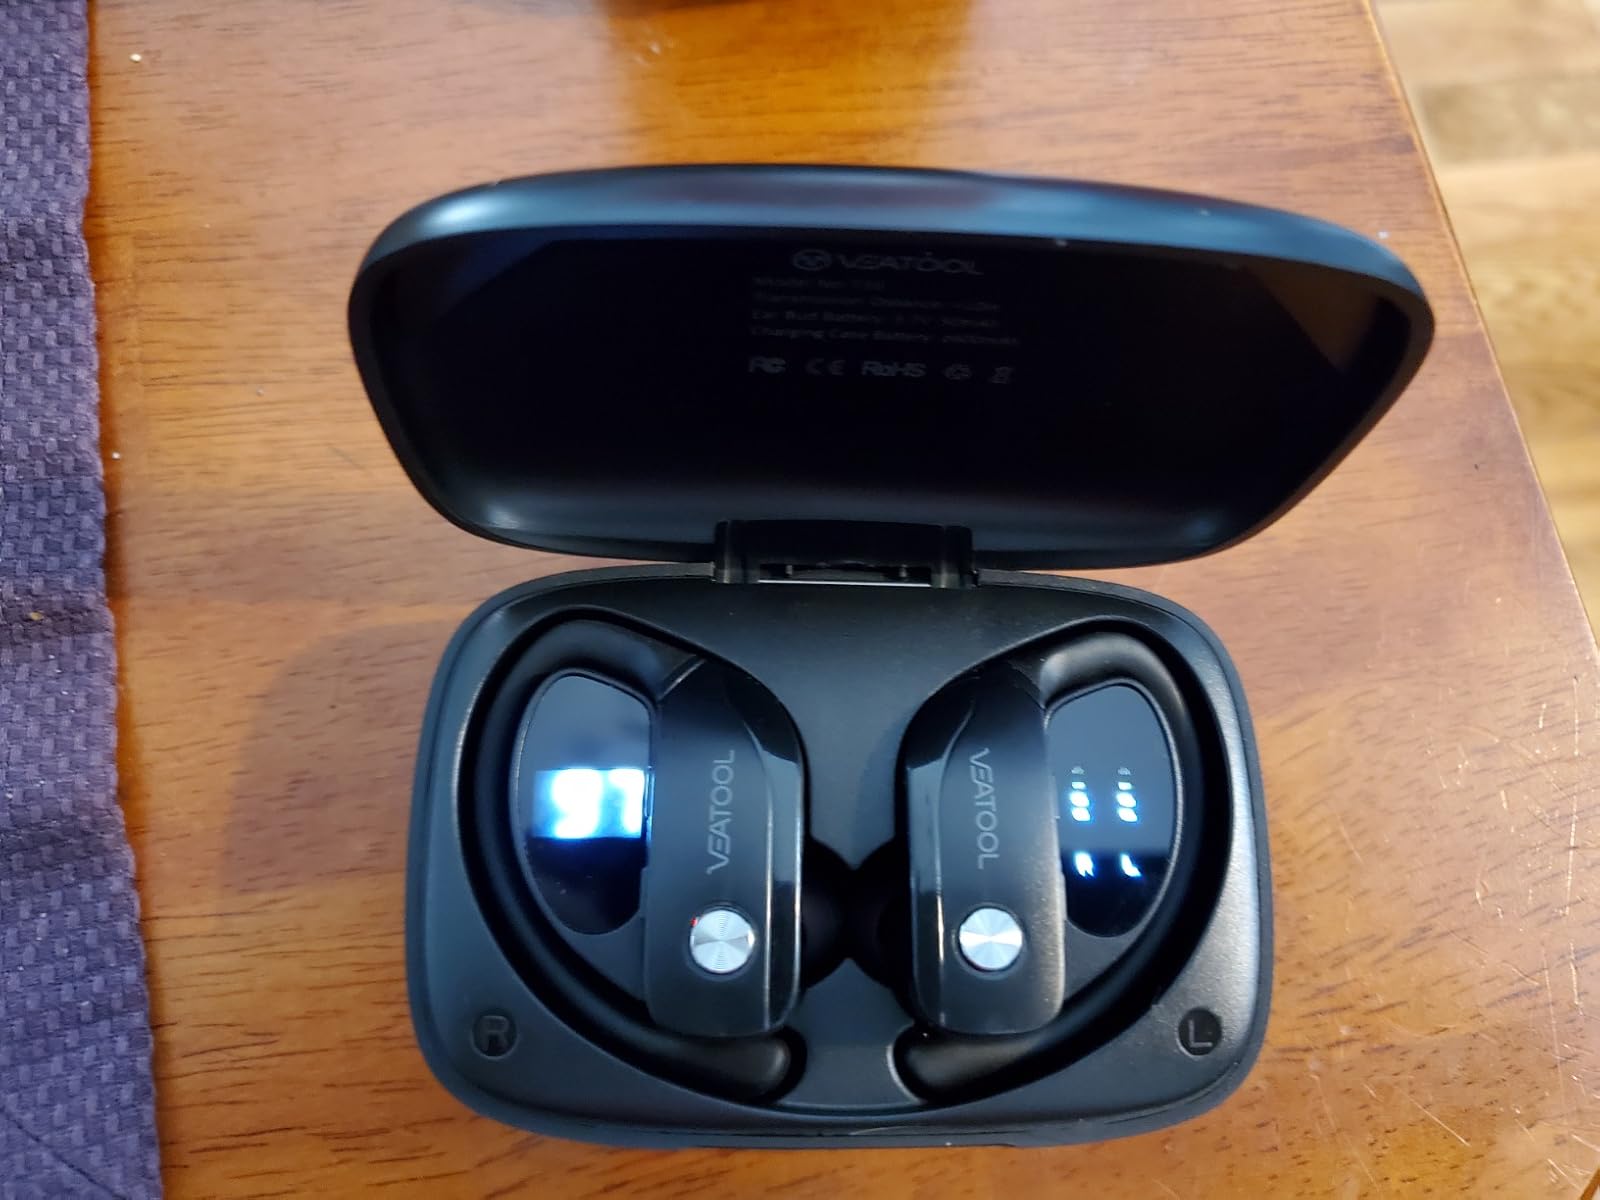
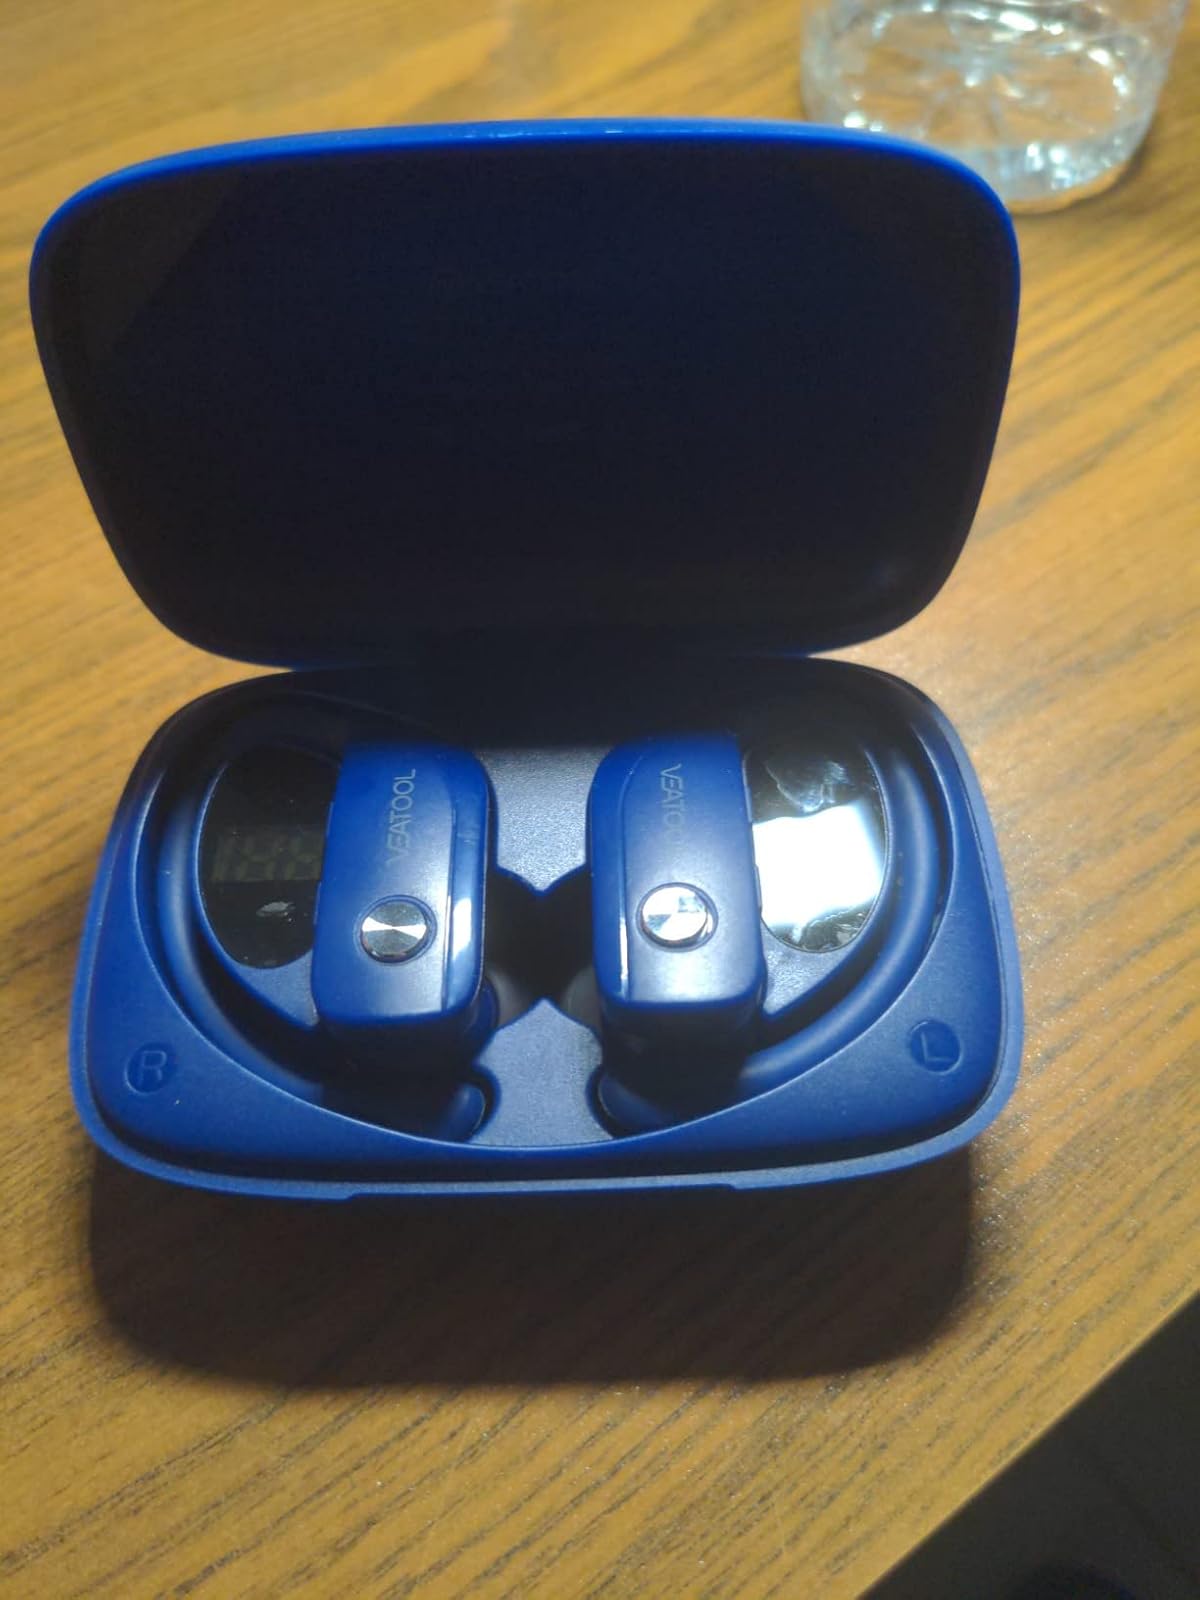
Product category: earbuds
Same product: no